Shoksha quartzite

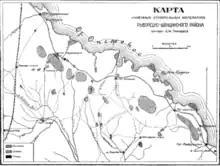
Map of Shoksha district quarries, 1921. Shoksha is in the middle; the quartzite quarry is on the east bank of the Shoksha bay of Lake Onega directly northwards of Shoksha

Shoksha quartzite, Shoksha porphyry, or crimson quartzite (literally "raspberry quartzite") is quartzose sandstone of deep red color variously described as purple or crimson resembling true porphyry. It is named after , a village in Prionezhsky District, Karelia, Russia, close to its deposits. Currently it is mined mostly in the nearby miner's settlement of by Lake Onega. Its shades of red color is due to iron oxides.